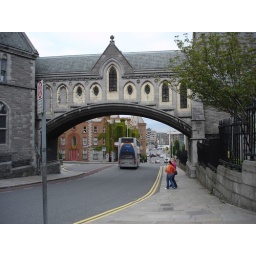
This bridge over the street links a great big church with the buildings opposite.